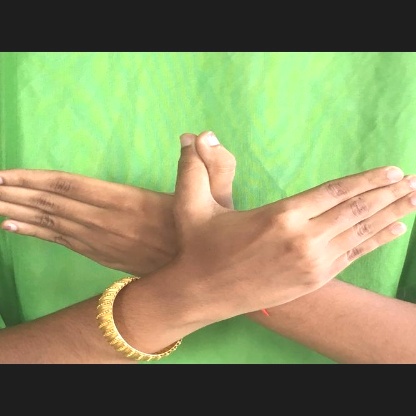
Mudra: Garuda